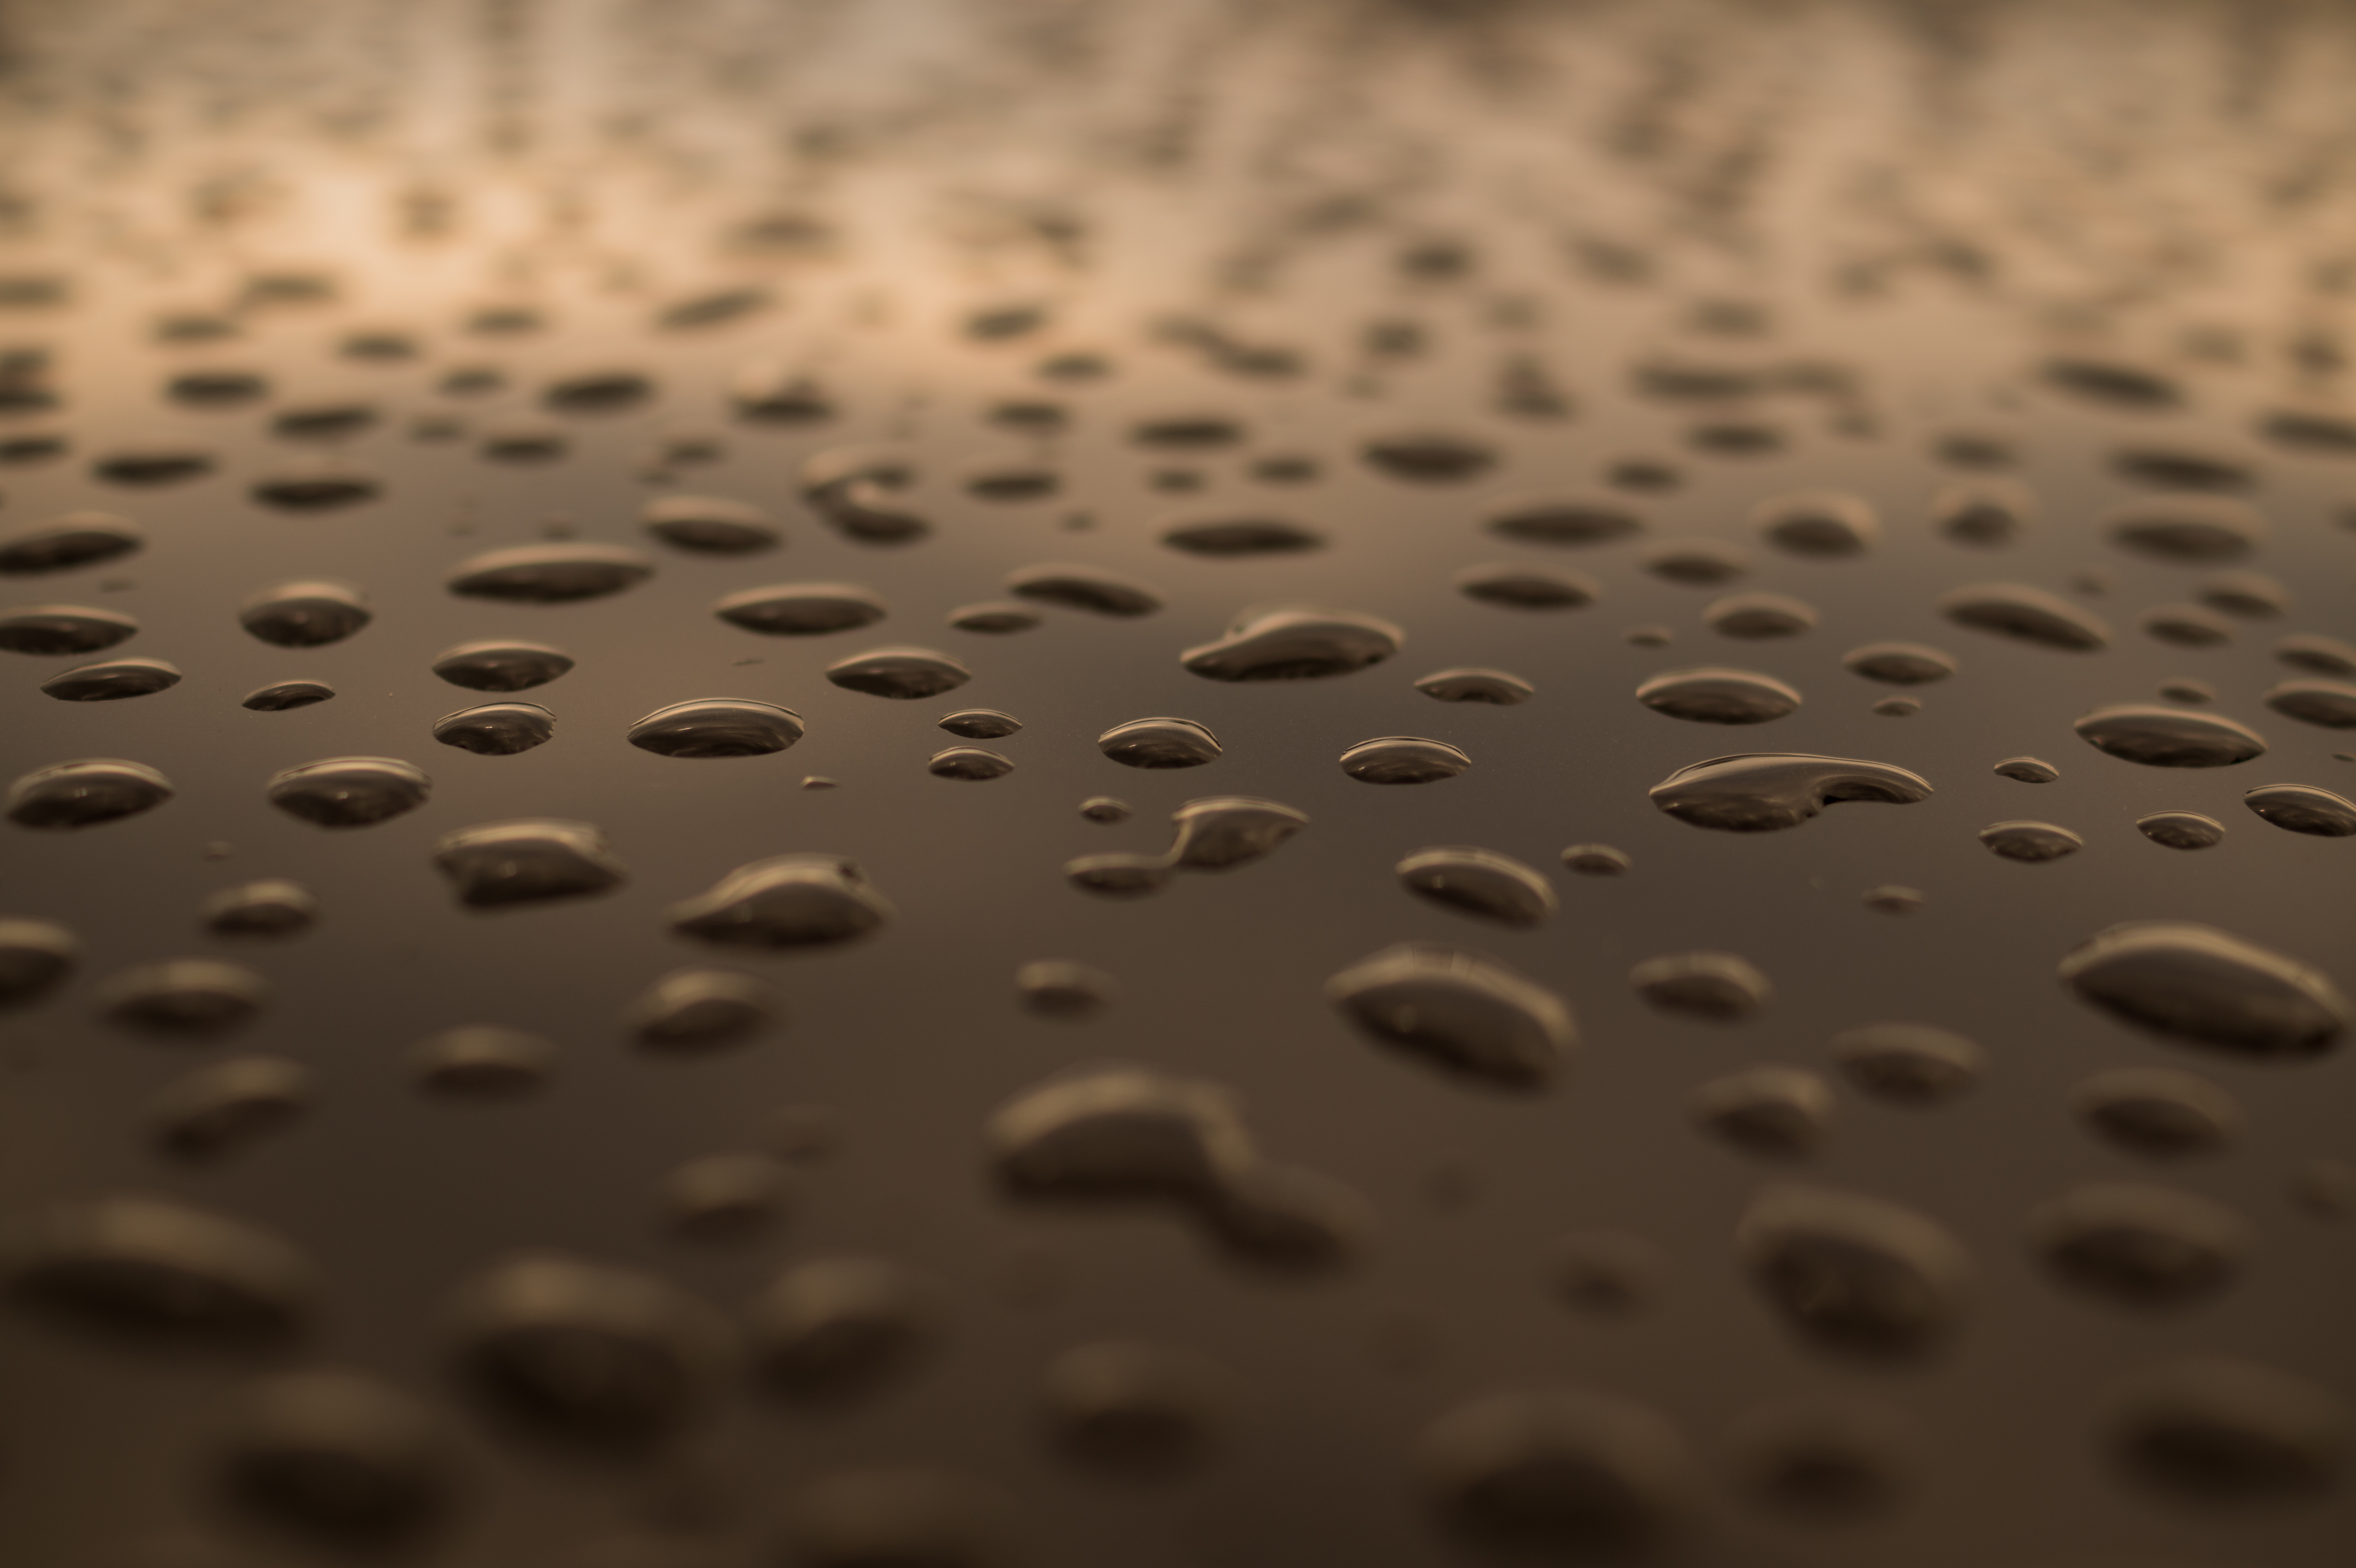
sand, drop, black and white, photography, texture, leaf, soil, monochrome, material, circle, surface, close up, raindrops, drops of water, macro photography, monochrome photography